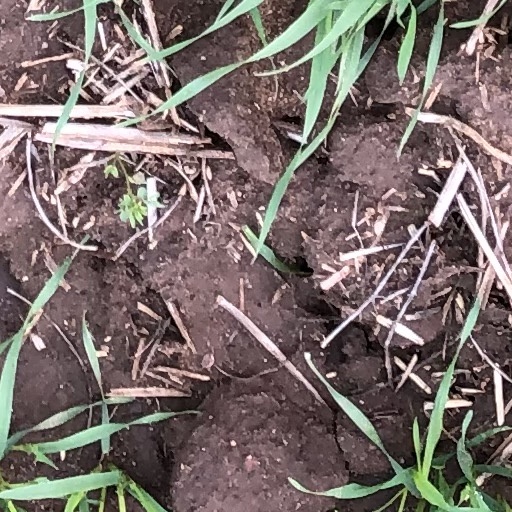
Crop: wheat